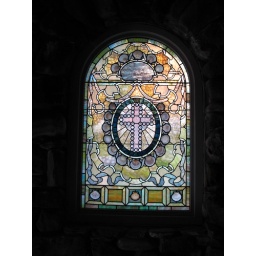
Stained glass window in church